Porco Rosso

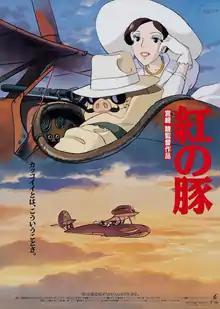
Theatrical release poster

is a 1992 Japanese animated adventure fantasy film written and directed by Hayao Miyazaki, based on his 1989 manga "Hikōtei Jidai". The film stars the voices of Shūichirō Moriyama, Tokiko Kato, Akemi Okamura and Akio Ōtsuka. It was produced by Toshio Suzuki, animated by Studio Ghibli, and distributed by Toho. The score was composed by Joe Hisaishi.